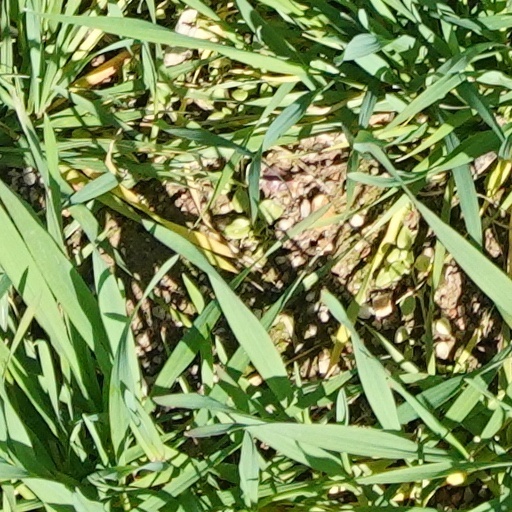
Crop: wheat